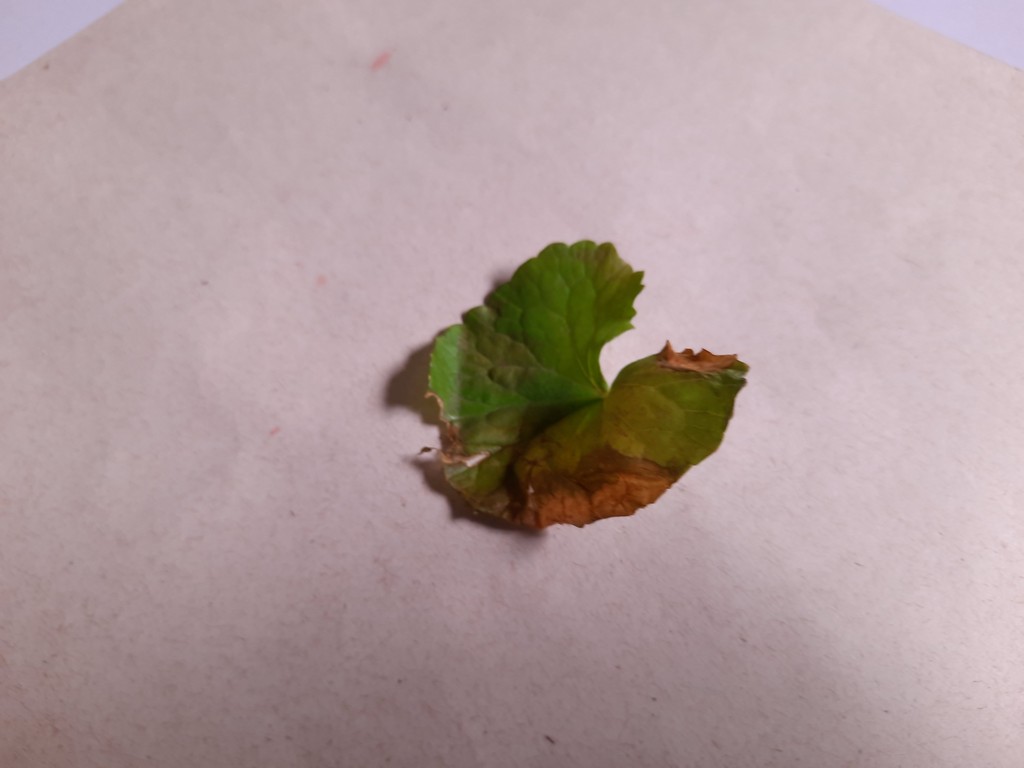
Label: Unhealthy